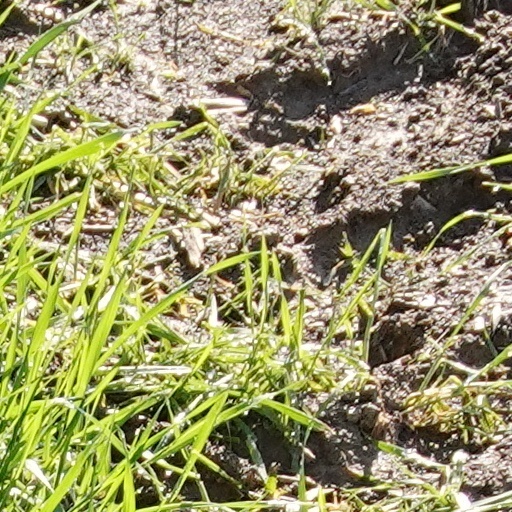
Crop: wheat